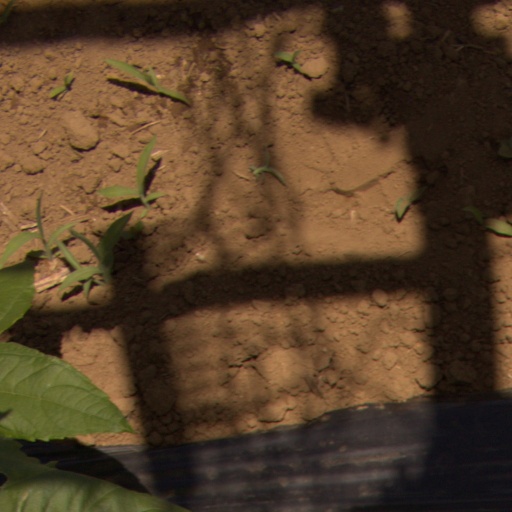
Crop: Jerusalem artichoke